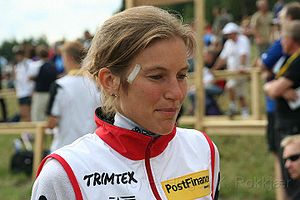
Simone Niggli-Luder
Simone Niggli-Luder er en schweizisk orienteringsløber, som tilhører den absolutte verdenelite inden for sin idræt. Hun har indtil videre vundet 23 guldmedaljer ved VM i orienteringsløb. Simone blev i 2003 gift med Matthias Niggli.